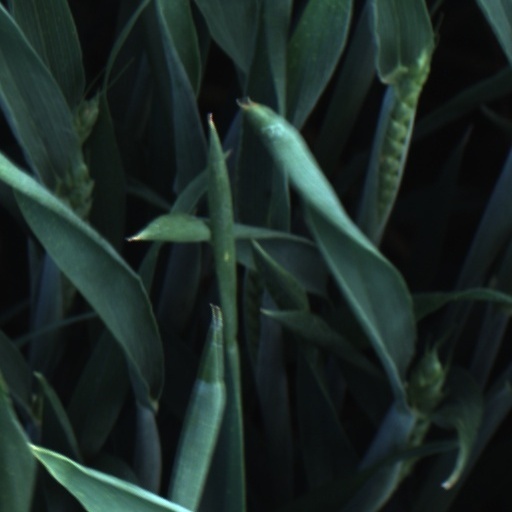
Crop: wheat